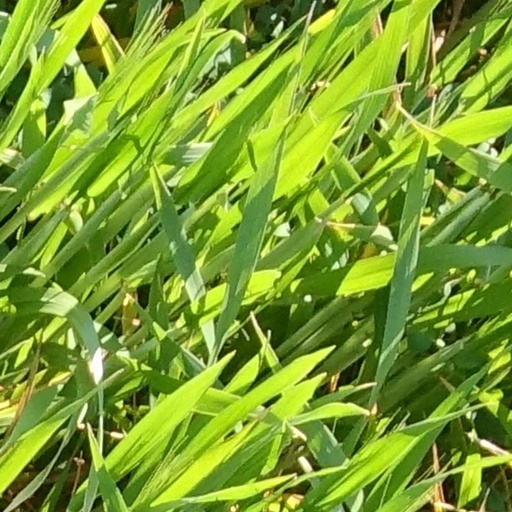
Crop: wheat